Herbert Beerbohm Tree

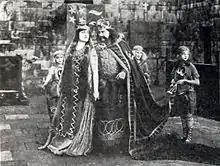
"Macbeth" (1916)

Tree sometimes interpolated scenes of famous historical events into the plays to provide even more spectacle, such as King John's granting of Magna Carta or Anne Boleyn's coronation in Westminster Abbey.